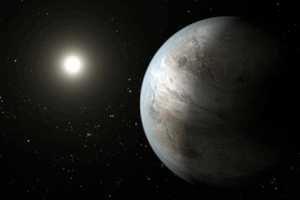
Kepler-452b / Egenskaber
Animeret GIF af Kepler-452b
Kepler-452b er en exoplanet som er i kredsløb rundt om en hovedseriestjerne med spektrum G2V, ligesom vor Sol ved navn Kepler-452. Exoplaneten blev fundet af Kepler-rumteleskopet. Kepler-452 er lidt større end Solen mht. masse og dermed også lysstyrke. Opdagelsen af planeten blev offentliggjort af NASA den 23. juli 2015, og er den første som har en størrelse på niveau med Jorden og som er i kredsløb indenfor den beboelige zone af en stjerne meget ligesom Solen. Det er den anden mest Jordlignende planet til dato, efter Kepler-438b.